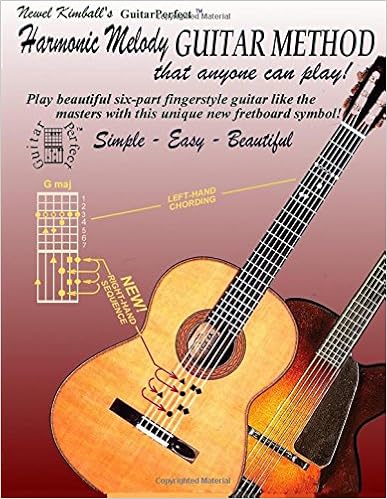
Harmonic Melody Guitar Method: that anyone can play
Category: Books
Review Alan Call Portland. OR 97297  "I have looked at many guitar books that say they are “fingerstyle” guitar, but these are the best I have seen. They are simple for those with very little knowledge, yet have enough meat to enhance even a seasoned player’s abilities and skills. After going through all the songs in the book, and memorizing several of them, I began to find that the finger position changes became almost intuitive, and that the picking patterns I now used seemed to flow from my feelings for the way I wanted my music to sound, rather than from what I was reading. At the same time, I was able to start picking up other songs I wanted to play, and not having ever seen any music for them I was still able to fairly quickly pick out the proper chords and notes by imitating what I had learned from the songs in Newel’s book." Review "The Best Guitar Instruction Book--EVER!!!"  Jack Loganbill Woodridge, Illinois  “Very intuitive and exciting to Play! Natural and well explained. The songs are timeless and well chosen for their beauty.”  Janine Jolley, Music Teacher and Idaho District Seven Music President About the Author Newel Kimball, of Victor, Idaho, is the author of “Harmonic Melody Guitar Method.” He has instructed university guitar classes for eighteen years, teaching his unique “Harmonic Melody” guitar method to over 5000 students in that time. He says, “Harmonic Melody is plain old-fashioned three-to-six-part harmony. Each note of the melody is played as a full chord, which is how hymns are played on the piano or organ, but seldom heard on the guitar.”  Kimball loved music as a child, especially when played on a guitar. His grandmother gave him a guitar when he was eight, but he soon became frustrated by the incompatibility of staff notation. It was not long before he developed his own original notation method based on the guitar fretboard symbol, useful not only for accompaniment to the voice, but especially for full instrumental guitar.   The accomplishment of publishing music in fretboard notation was, as it turned out, quite difficult-- requiring 20 years of effort and costly programming and special computer equipment (early works had to be created entirely by hand). However, Kimball says, “No matter the difficulty, the final result has been a complete, natural, obvious, and beautiful guitar notation method, easy for any and all guitarists, whatever their level of ability, especially beginners.  The Harmonic Melody Guitar Manual started out 18 years ago when Kimball was asked if he could teach his methods to university students when a Music Department Chairman heard Newel’s guitar style at a recording session at the university’s first-class music hall. Kimball decided it was time to meet the challenge, so began writing and publishing his ideas formulated in his youth as the guitar classes increased over time. Distribution of his novel ideas on how guitar music should be written and played has since gone world-wide.   Kimball has also written a companion volume called “Seventy-Five Gospel Favorites for Guitar”, a wonderful collection of the old gospel songs, written to preserve and advance this wonderful treasure chest of faith-promoting music, written in the same GuitarPerfect notation. It is a marvelous tool for missionaries, particularly in remote areas. Its place is at church meetings, firesides, evenings at home, campouts and socials. It is welcome in penal institutions where a lift of spirit is sorely needed. It has a place among military service men and women everywhere in the world. It provides spiritual comfort and uplift to everyone. Excerpt. GuitarPerfect™ full-picture notation, is just that... a picture of the guitar fretboard, including all finger placements and actions. It shows exactly where to place the left-hand fingers on the fretboard, as well as the way the strings are played by the right-hand fingers. Each note of the melody has its own GuitarPerfect symbol, so this new symbol makes it possible to describe even the most complicated arpeggio finger-styles, especially Harmonic Melody, where the guitar becomes its own mini-orchestra.
Features: Harmonic Melody Guitar Method reveals the information and secrets that took the author half a lifetime to discover. The book doesn’t disappoint! He explains music in a way that strips away the mystery and arcane language hiding the simple secrets of music, and, even better, he also provides a new notation method that allows you to quickly play the guitar like a master. Newel was brought in to teach his harmonic melody method at university level. Over 25 years, he has taught nearly 4000 students, both beginning and advanced. So now, finally, you are able learn the secrets of how to play Harmonic Melody on the guitar. This is where three to six or more notes are played together at the same time, on the same instrument, and by the same person. As common as harmonic melody is when played by orchestras, or on keyboards, there have only been a few artists that have mastered playing harmonic melody style on the guitar. The reason is simple: staff notation does not show the actual finger placement of chords and, just as importantly, gives no instruction for the right hand fingering (Some of the same things can be said of numeric-tablature for guitar). The reason is: the right language for the style has just not been available! This is why the guitar has only been mainly used to accompany others, or to play single-notes melodies. But, No More! The secret of harmonic melody on the guitar is in the GuitarPerfect™ fretboard notation symbol developed by the author. The upper half of the symbol shows you how to place the fingers of the left hand on the chord (like the traditional full-picture fretboard symbol), but then, the lower half of the symbol, developed by the author, shows you (for the first time) exactly how to play the melody and the harmony of each note of the song at the same time with the right hand, either in simple or finger-style (arpeggio). This whole new idea is MARVELOUS, and opens the world of ultimate guitar to virtually anyone! Everything about the new GuitarPerfect symbol is fully explained on the outside of the back cover. Also in this book: Explanation of the mystery of chord construction and usage-- the history of melody creation and how chords came to be. Music theory, long believed to only belong to special geniuses is so simple, that when Newel explains it all, anyone interested in doing so, can become an near-instant musician and song writer. The songs in the book are chosen specifically to allow you to progress from simple to complex; from beginning to advanced. The songs are evergreen, meaning they have been around a long time, and promise to yet be around a long time. The author has alsowritten three other books containing many nursery rhymes and hymns, which will give you a nice selection from which to choose and play, with a book of Christmas music to be available soon. And, sometime in the not too distant future, an anthology of well-known popular vintage and contemporary music will soon be available.